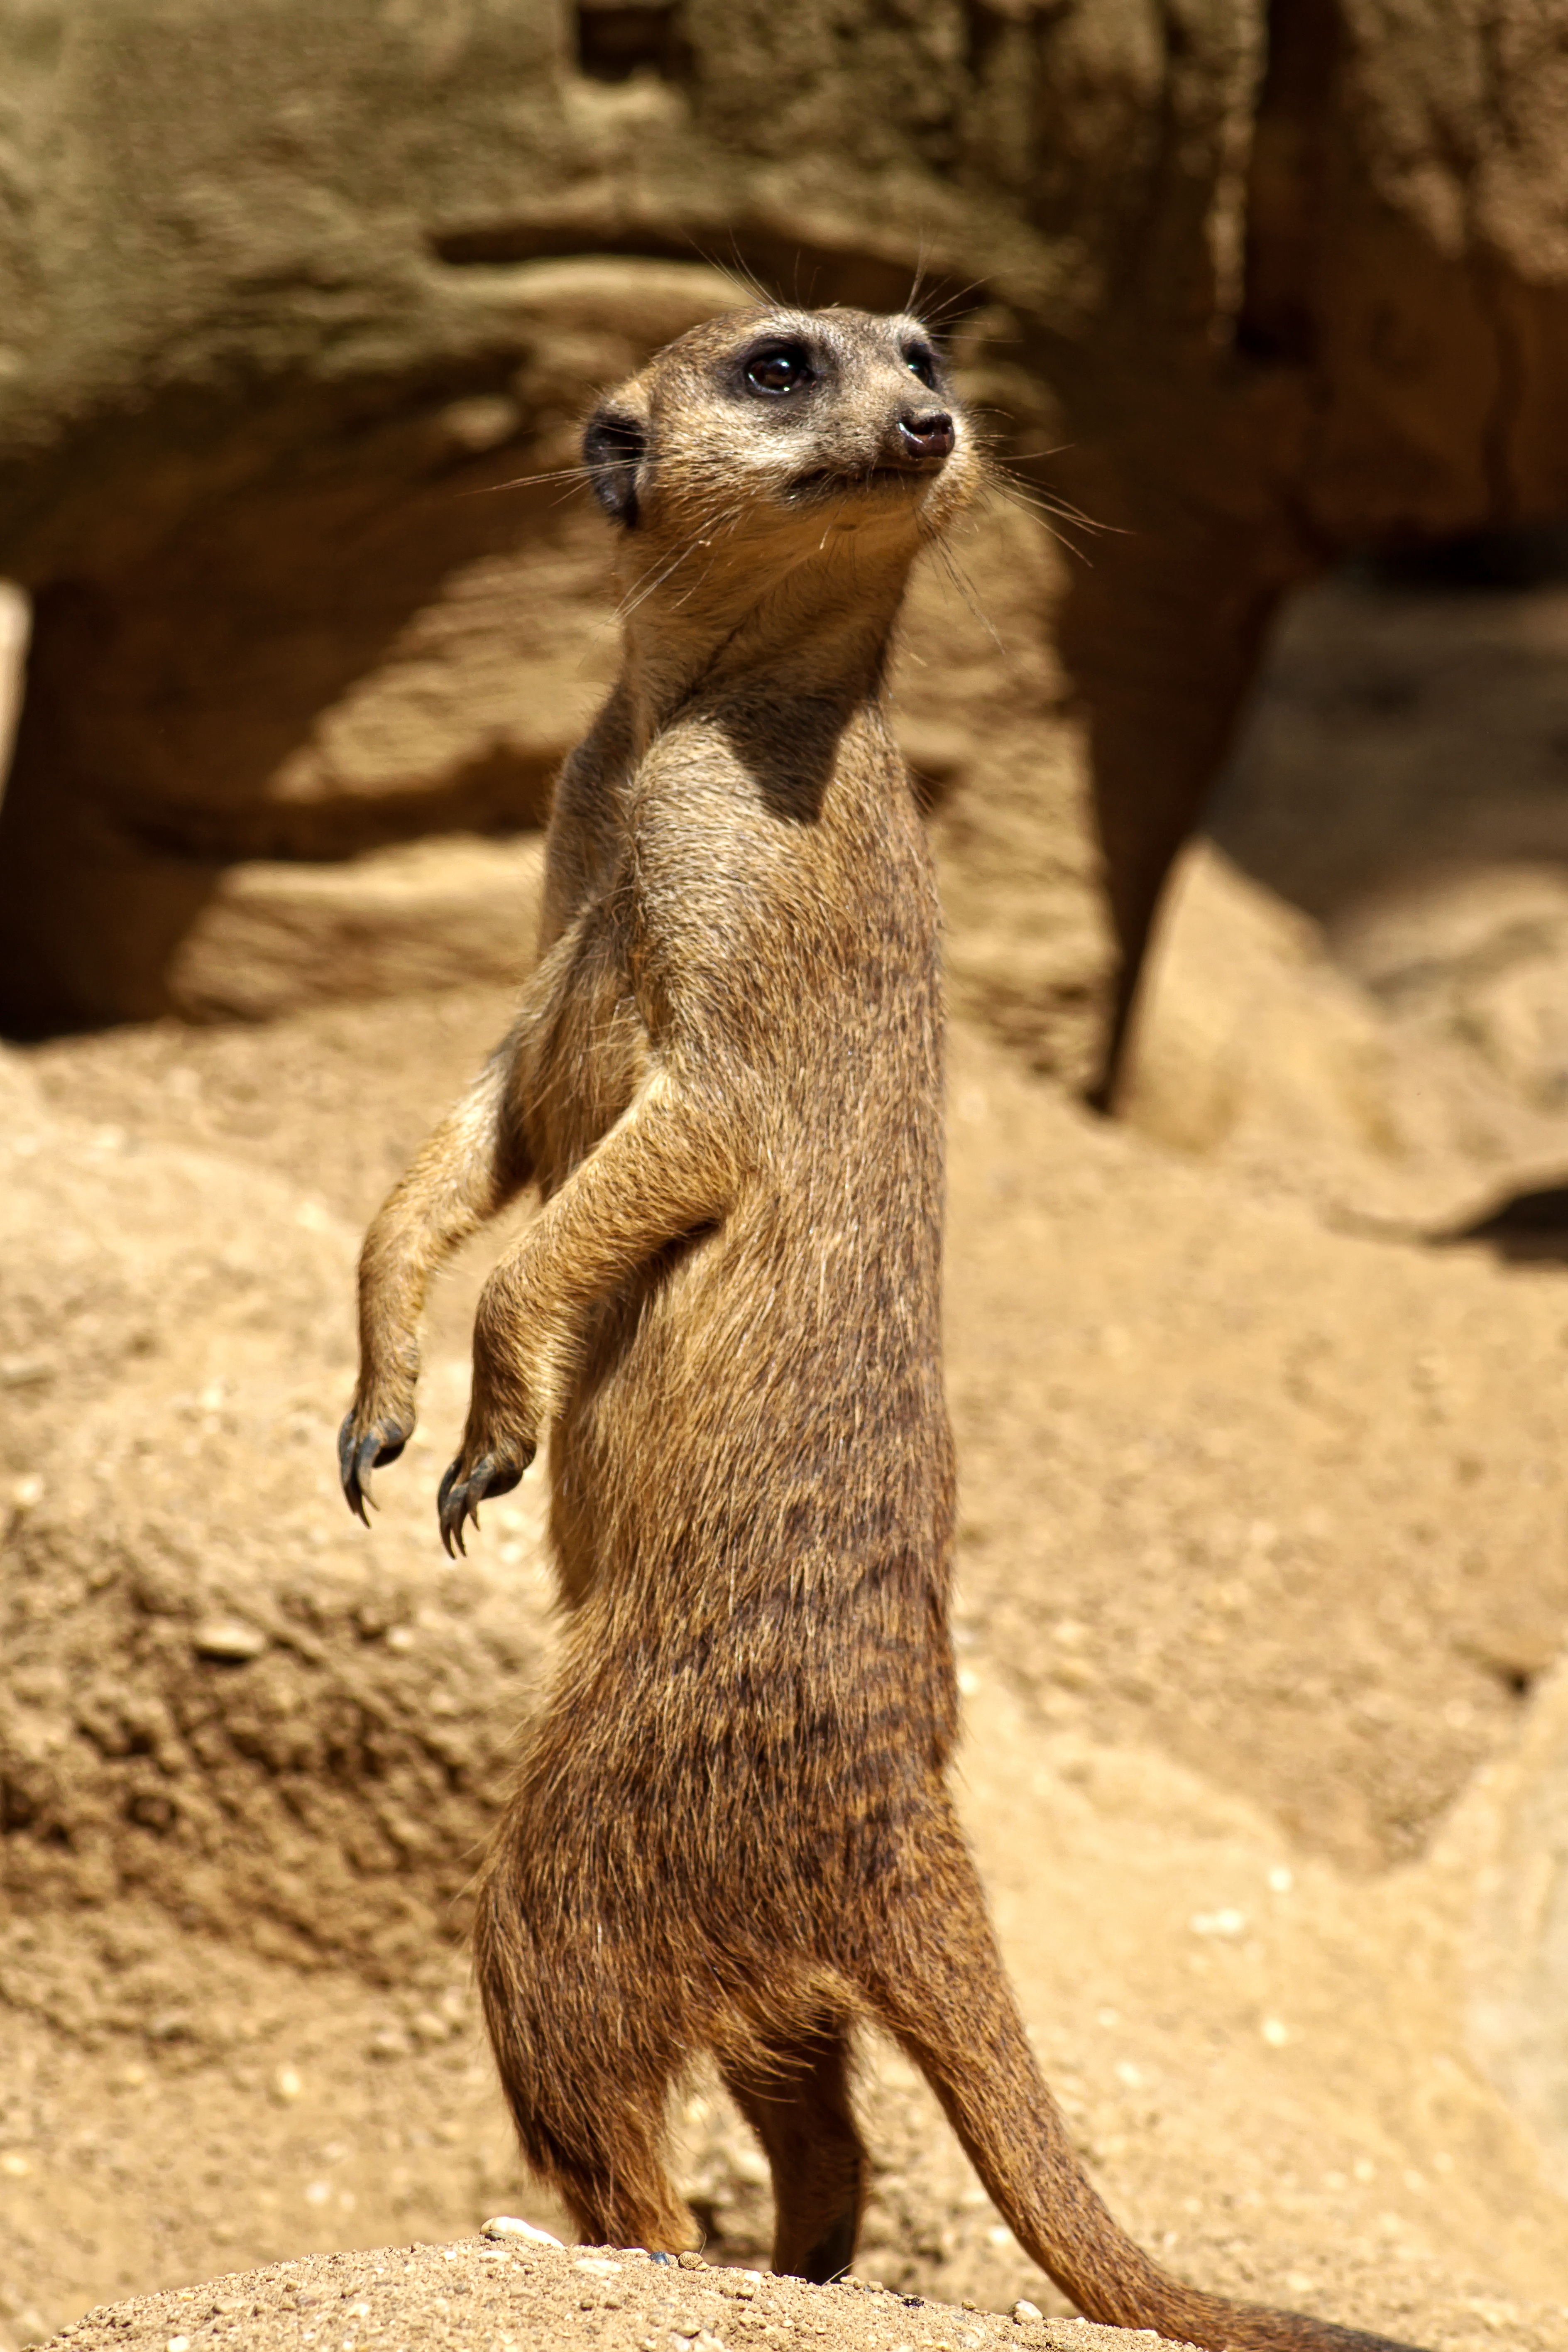
landscape, nature, wilderness, group, sweet, desert, animal, cute, wildlife, zoo, fur, africa, mammal, predator, national park, fauna, wild animal, eyes, savannah, vertebrate, creature, meerkat, mongoose, animal world, safari, drought, steppe, kruger national park